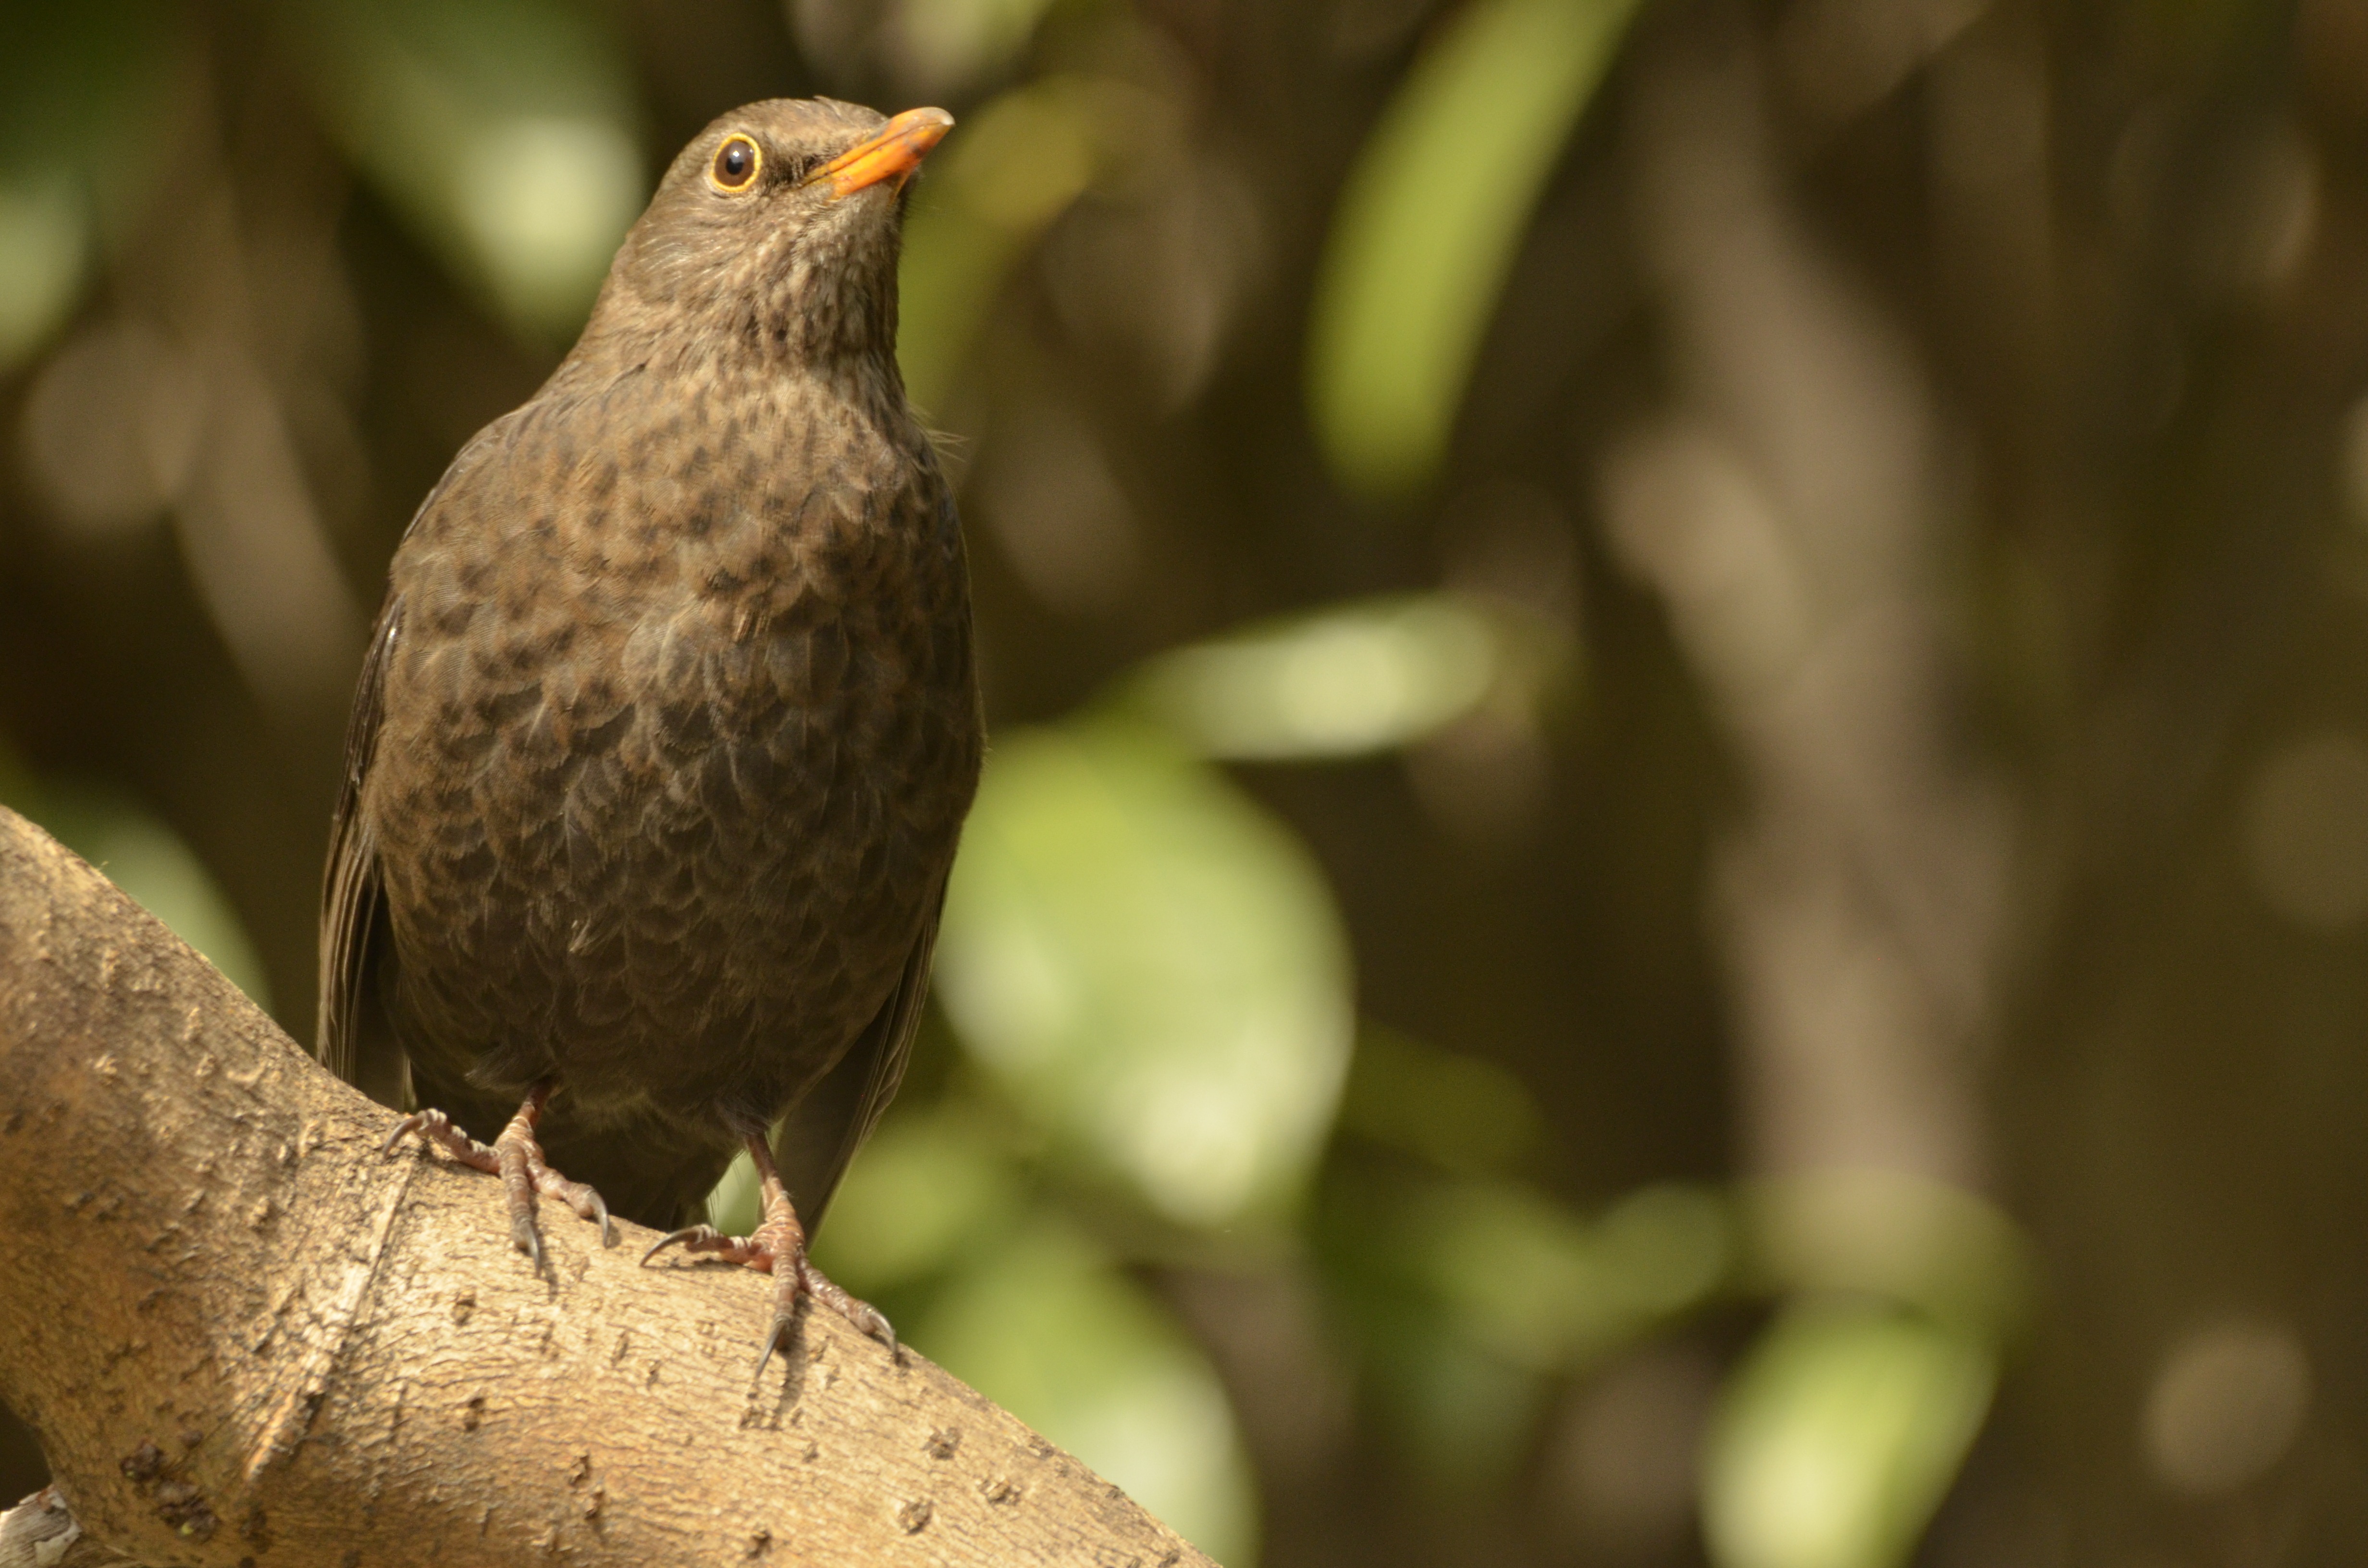
nature, branch, bird, animal, wildlife, green, beak, fauna, close up, vertebrate, finch, blackbird, wren, macro photography, old world flycatcher, perching bird, nightingale